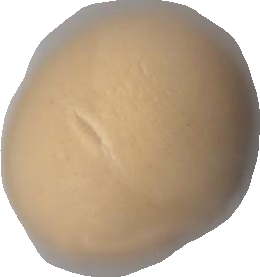
Variety: Grobogan